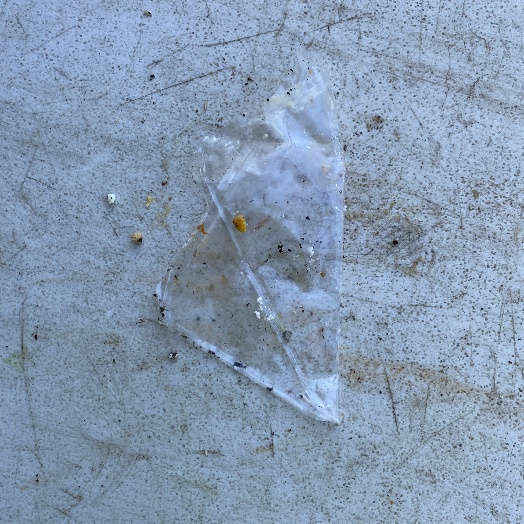
Label: Plastic